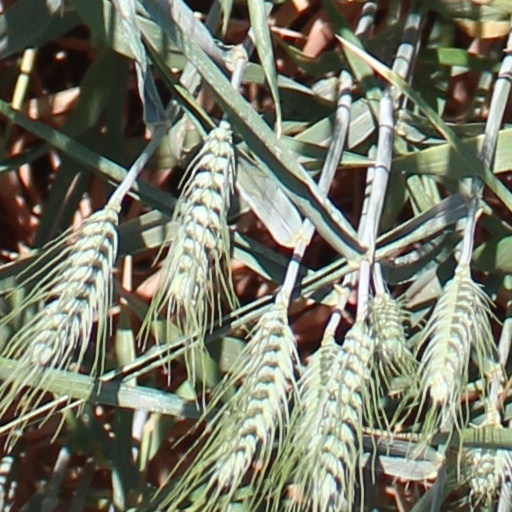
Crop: wheat